Against the Wind (Bob Seger song)

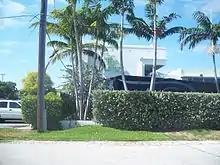
The song was recorded at Criteria Studios in north Miami, Florida.

"Against the Wind" developed over a two-year period when Seger was recording its parent album. He was driven by the desire to have a number one album, and aimed to record hit singles for his eleventh album, emphasizing a deliberately commercial sound. Seger felt more comfortable than before working in the studio. He personally opened up more to others, and distinguished it as the most fulfilled he had felt as a songwriter to that point.